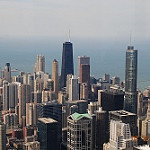
Label: buildings